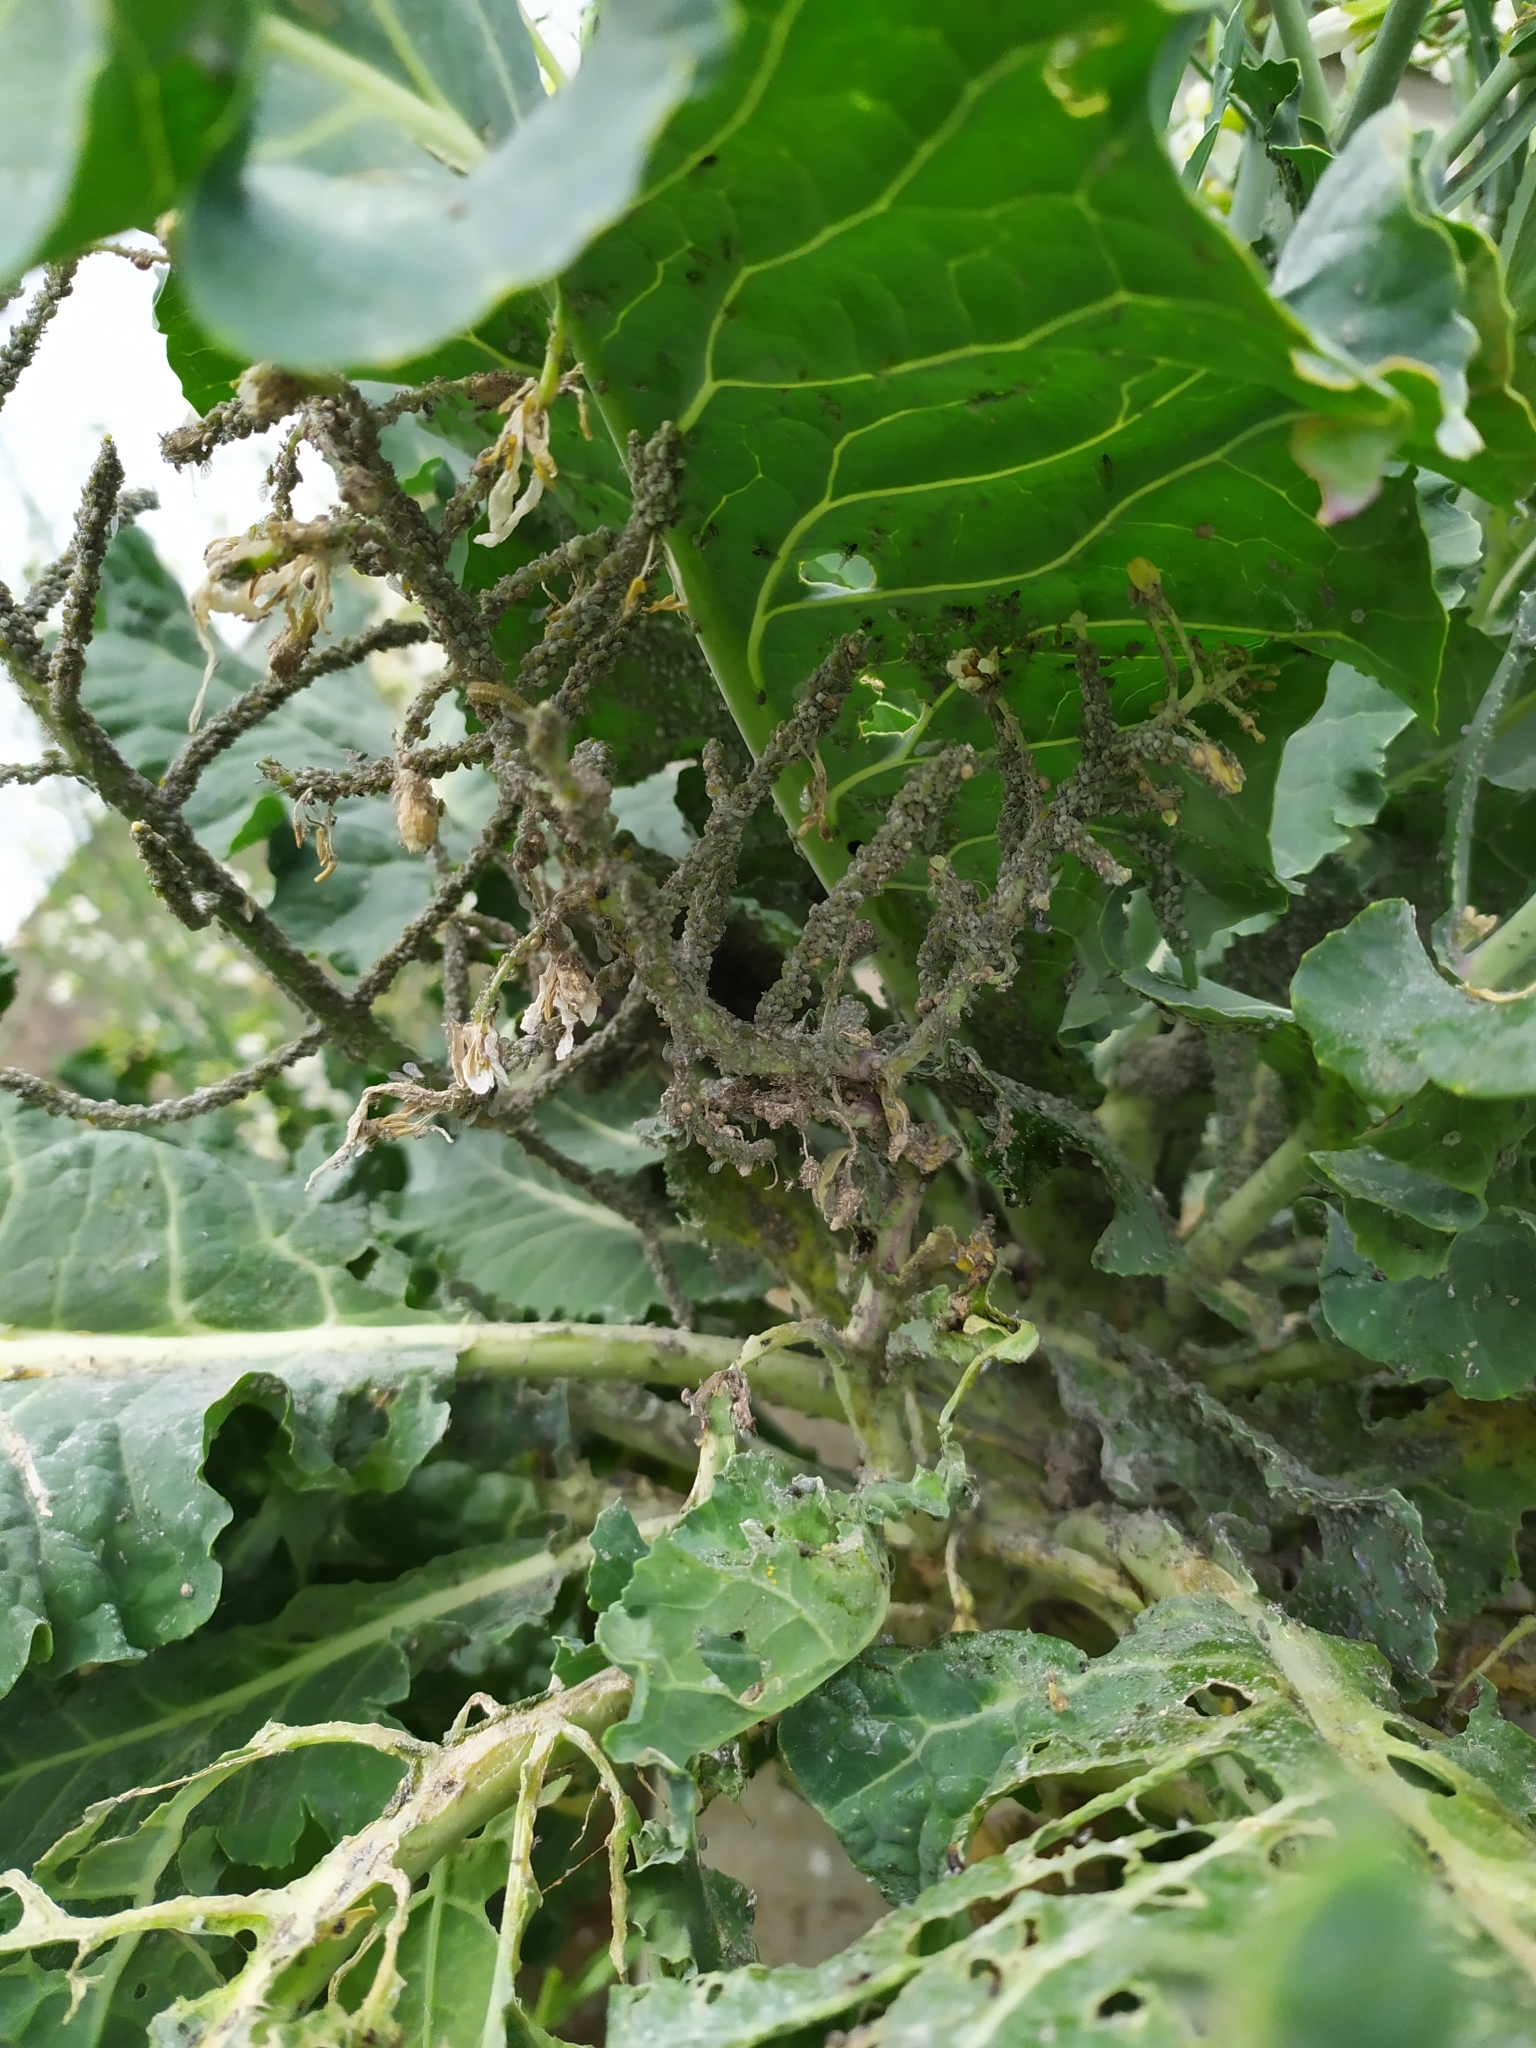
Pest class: cabbage_aphid